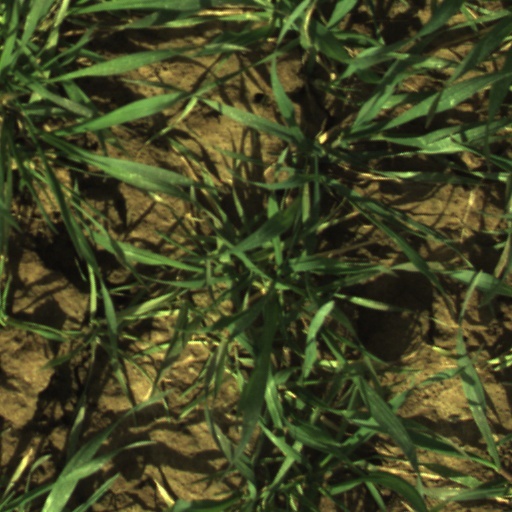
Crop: wheat